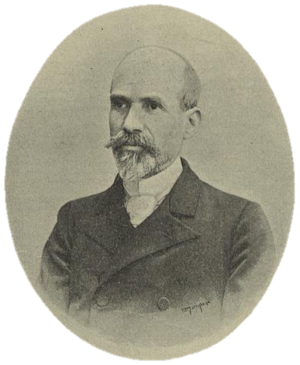
Francisco Gomes Teixeira, né le 28 janvier 1851 à São Cosmado, près de Armamar, au Portugal et mort le 8 février 1933 à Porto, est un mathématicien portugais. Il a joué un rôle important pour l’intégration du Portugal dans les mathématiques internationales. Il est l’auteur d’un traité sur les courbes en 3 volumes, qui reçut plusieurs prix.